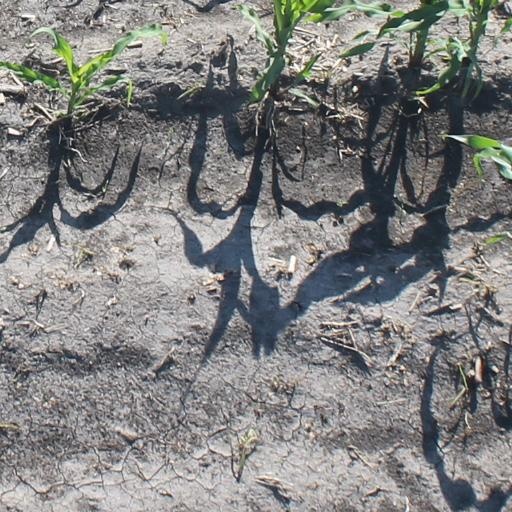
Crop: maize; corn